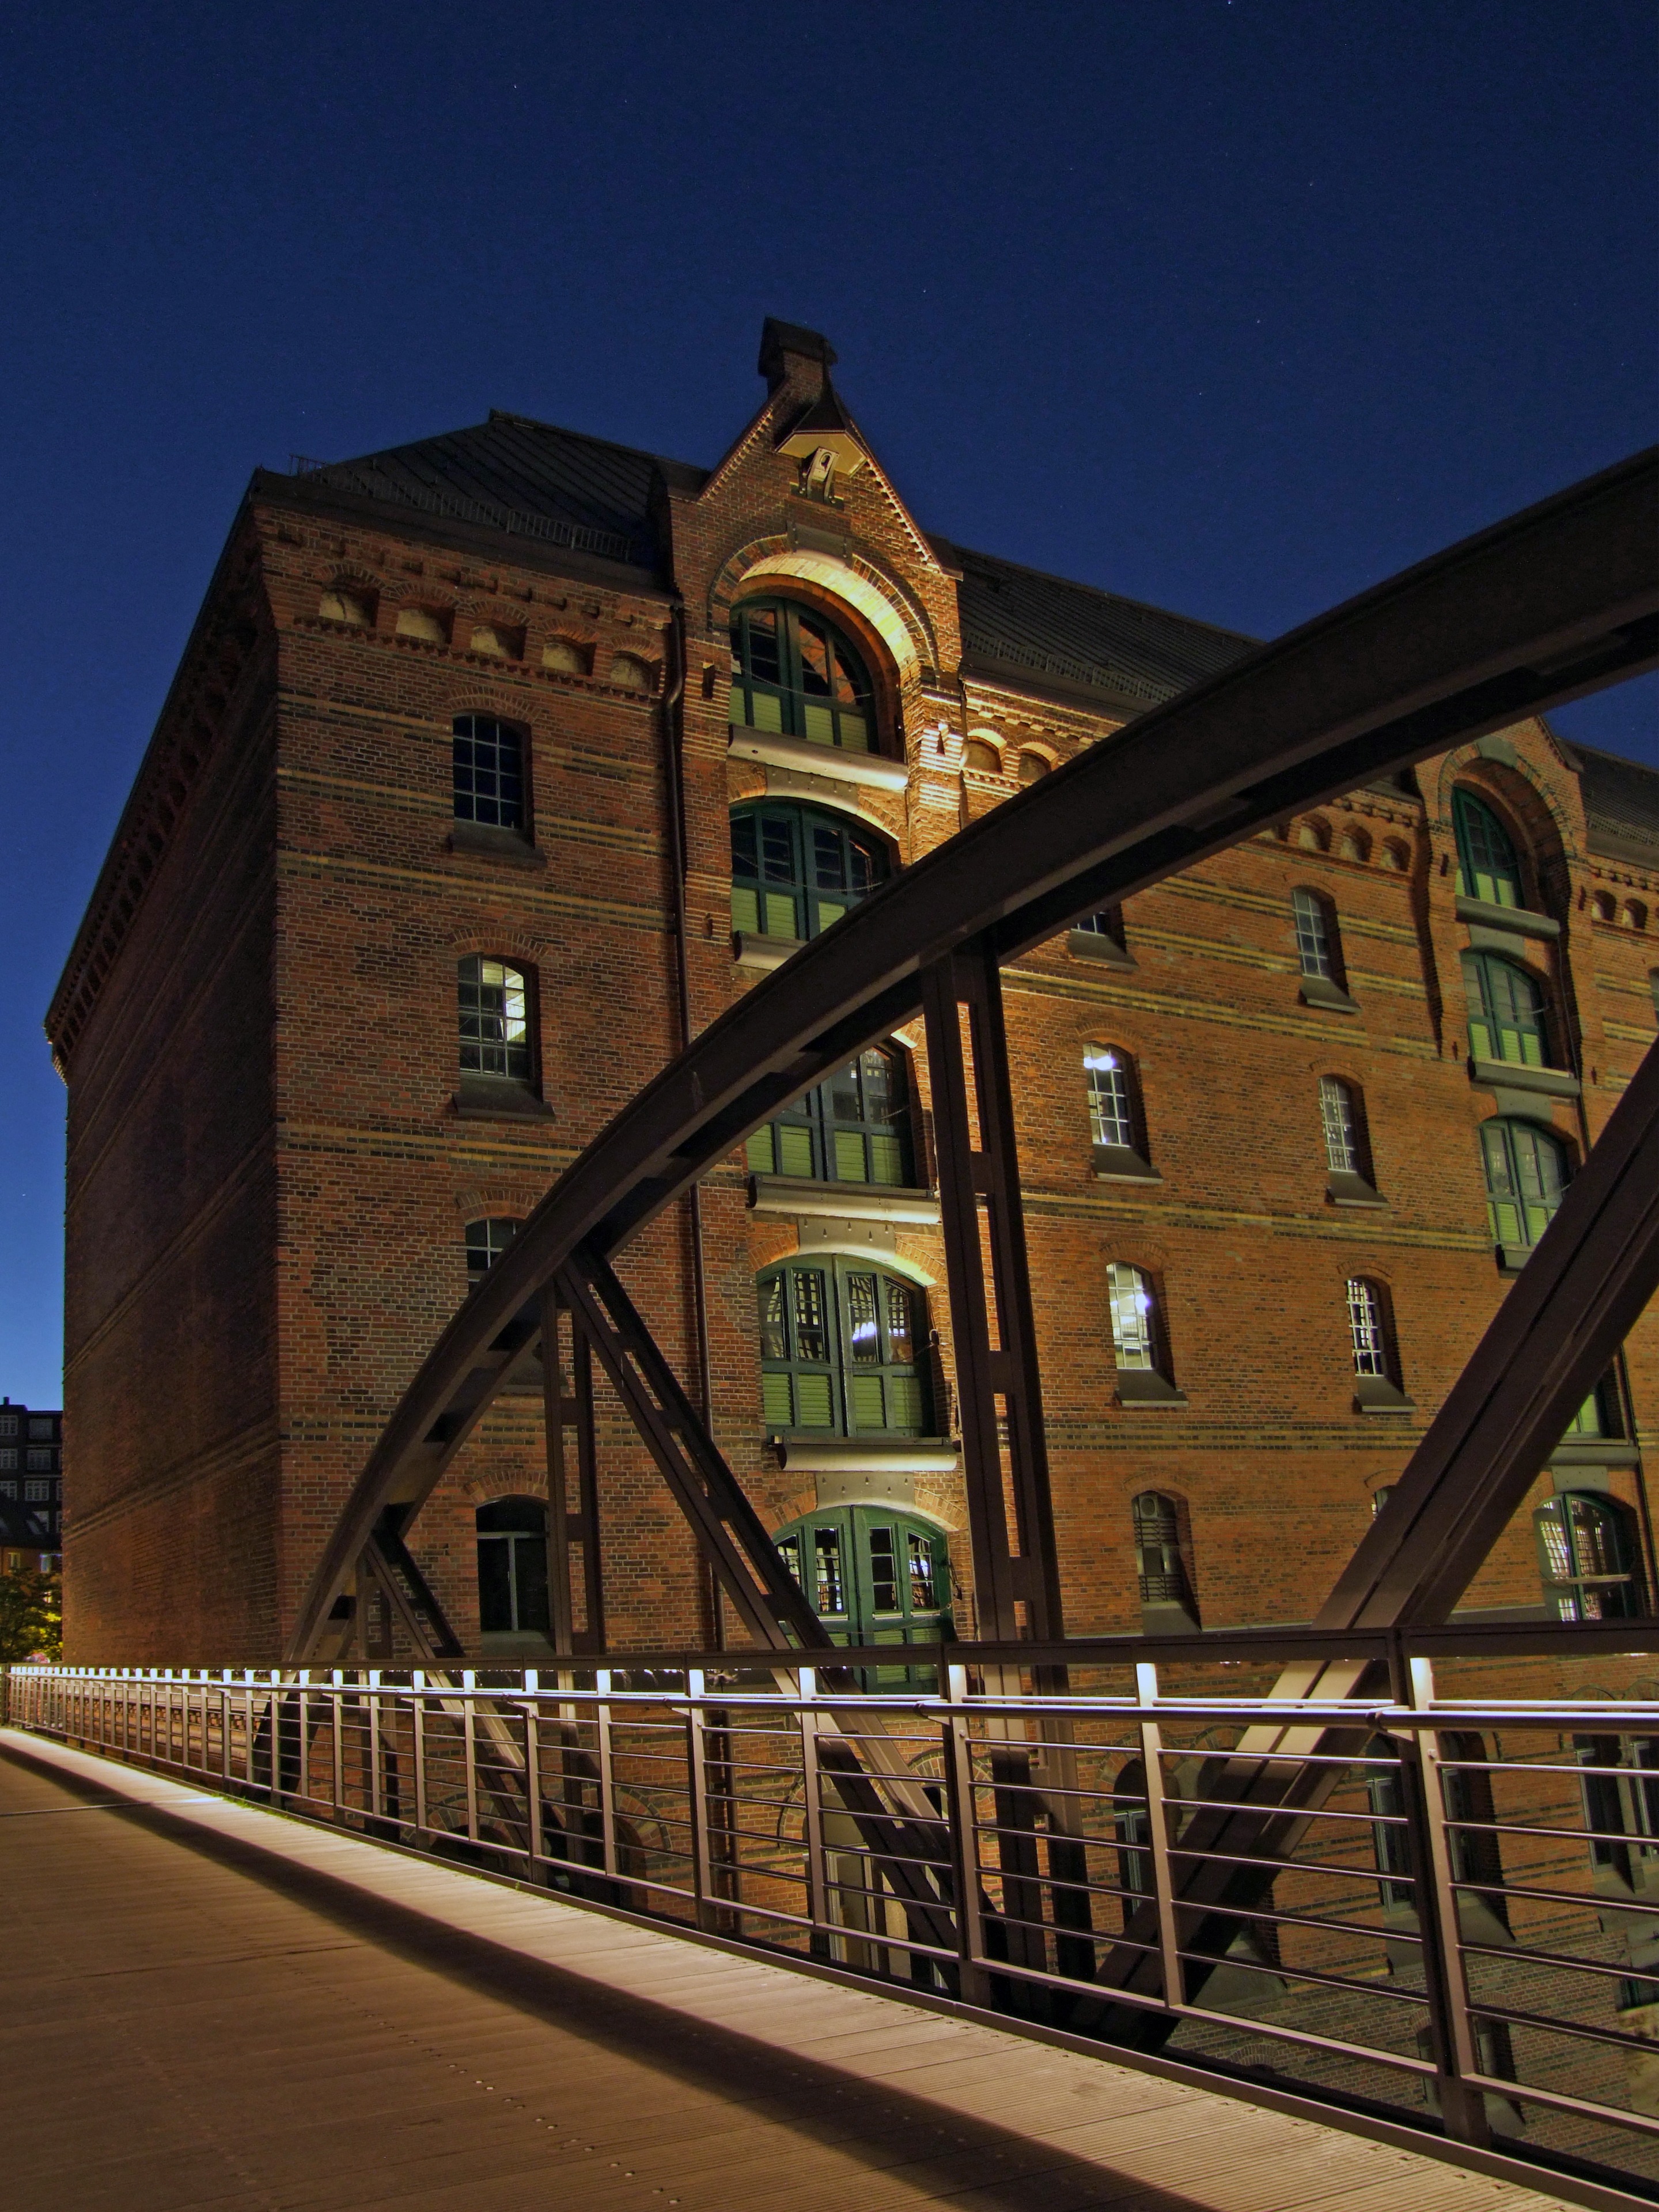
architecture, bridge, building, downtown, evening, landmark, facade, homes, abendstimmung, hamburg, night photograph, speicherstadt, urban area